Ed Sanders (boxer)

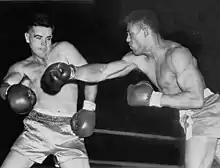
Sanders (right) against Jack Scheberies during the American Olympic Boxing Championships in June 1952

The 1952 Summer Olympics in Helsinki turned out not to be much of a challenge for Sanders, as he knocked out his first three opponents and reached the final against Swede Ingemar Johansson. Their match was unremarkable. For the entire first round, Johansson avoided Sanders by circling along the edges of the ring. The crowd, growing impatient, called for Johansson to fight. In the second round, Johansson continued the same strategy. Finally, in the third minute of the second round, Johansson was disqualified for failure to fight by the referee. Johansson was ushered from the ring between policemen, and was subsequently refused the silver medal. Sanders later stood atop the prize dais with the place for the silver medalist vacant and a Swedish flag in its unfurled knot. Johansson maintained he was not fleeing Sanders, but rather was trying to tire his huge opponent for a planned third round onslaught but he was not awarded his silver medal for another 30 years.